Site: brandenburg
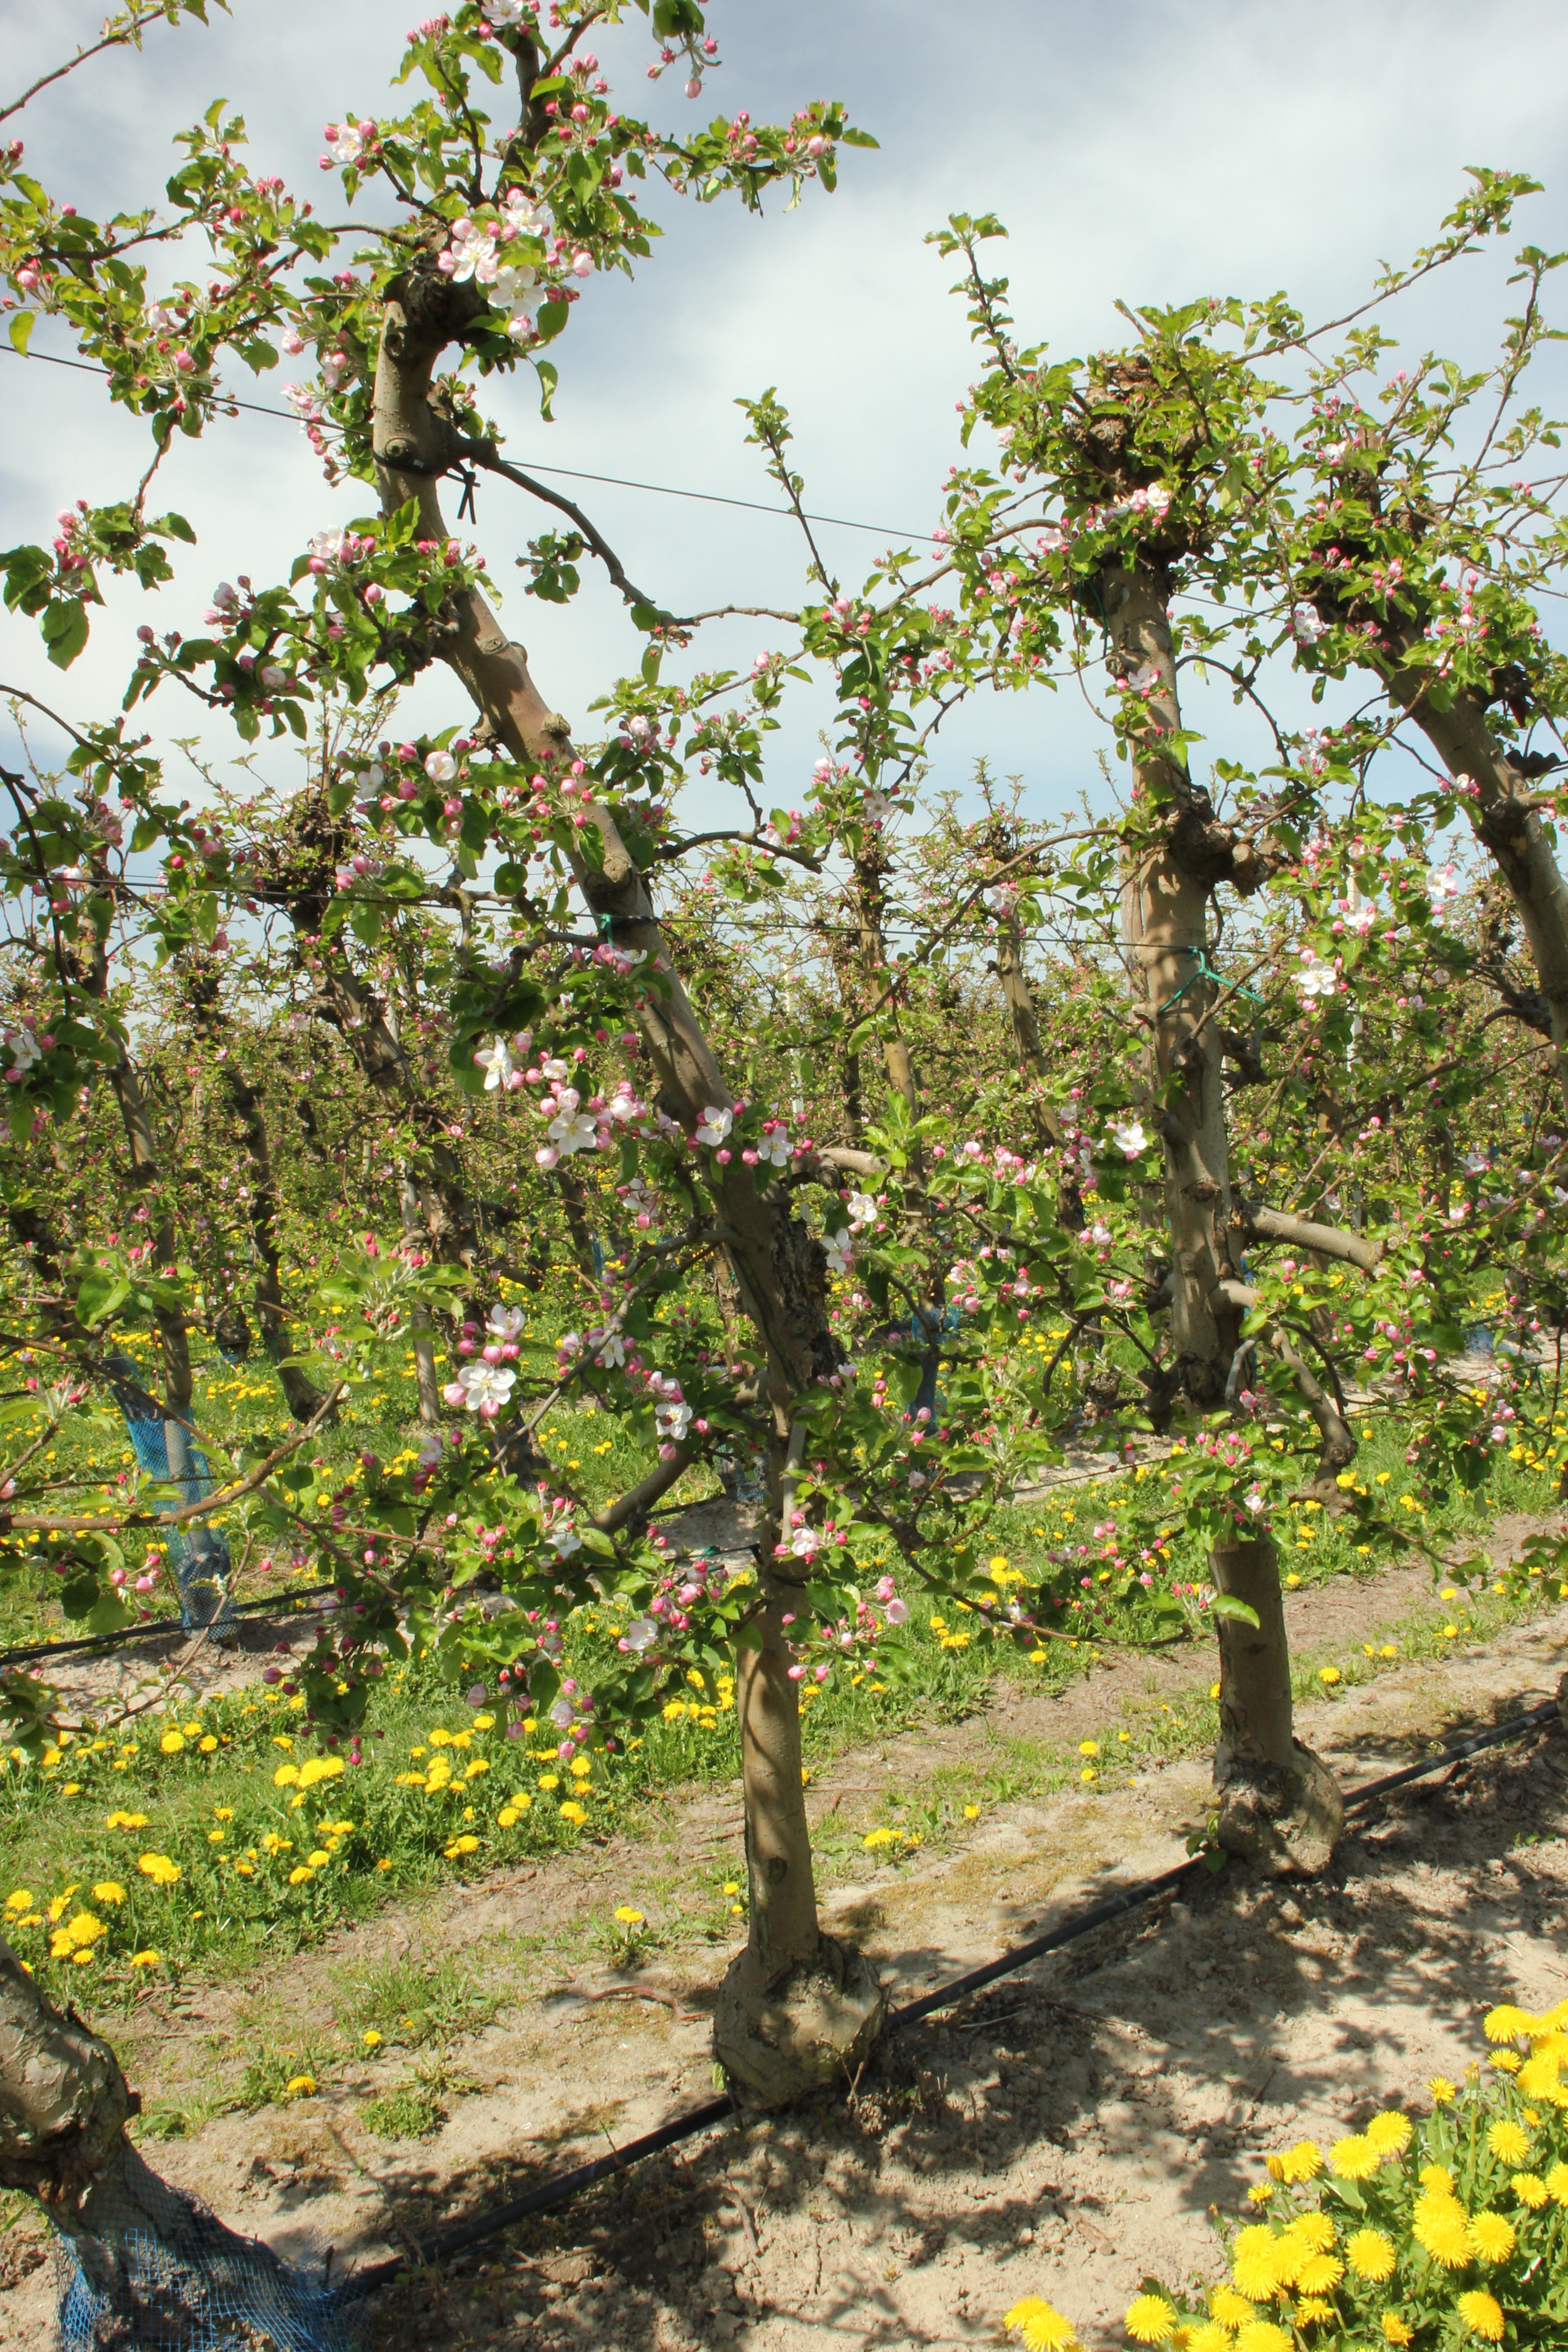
Growth stage (BBCH 57): Inflorescence emergence